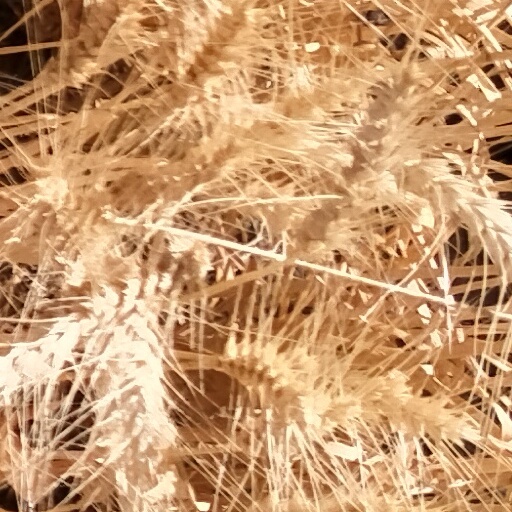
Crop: wheat